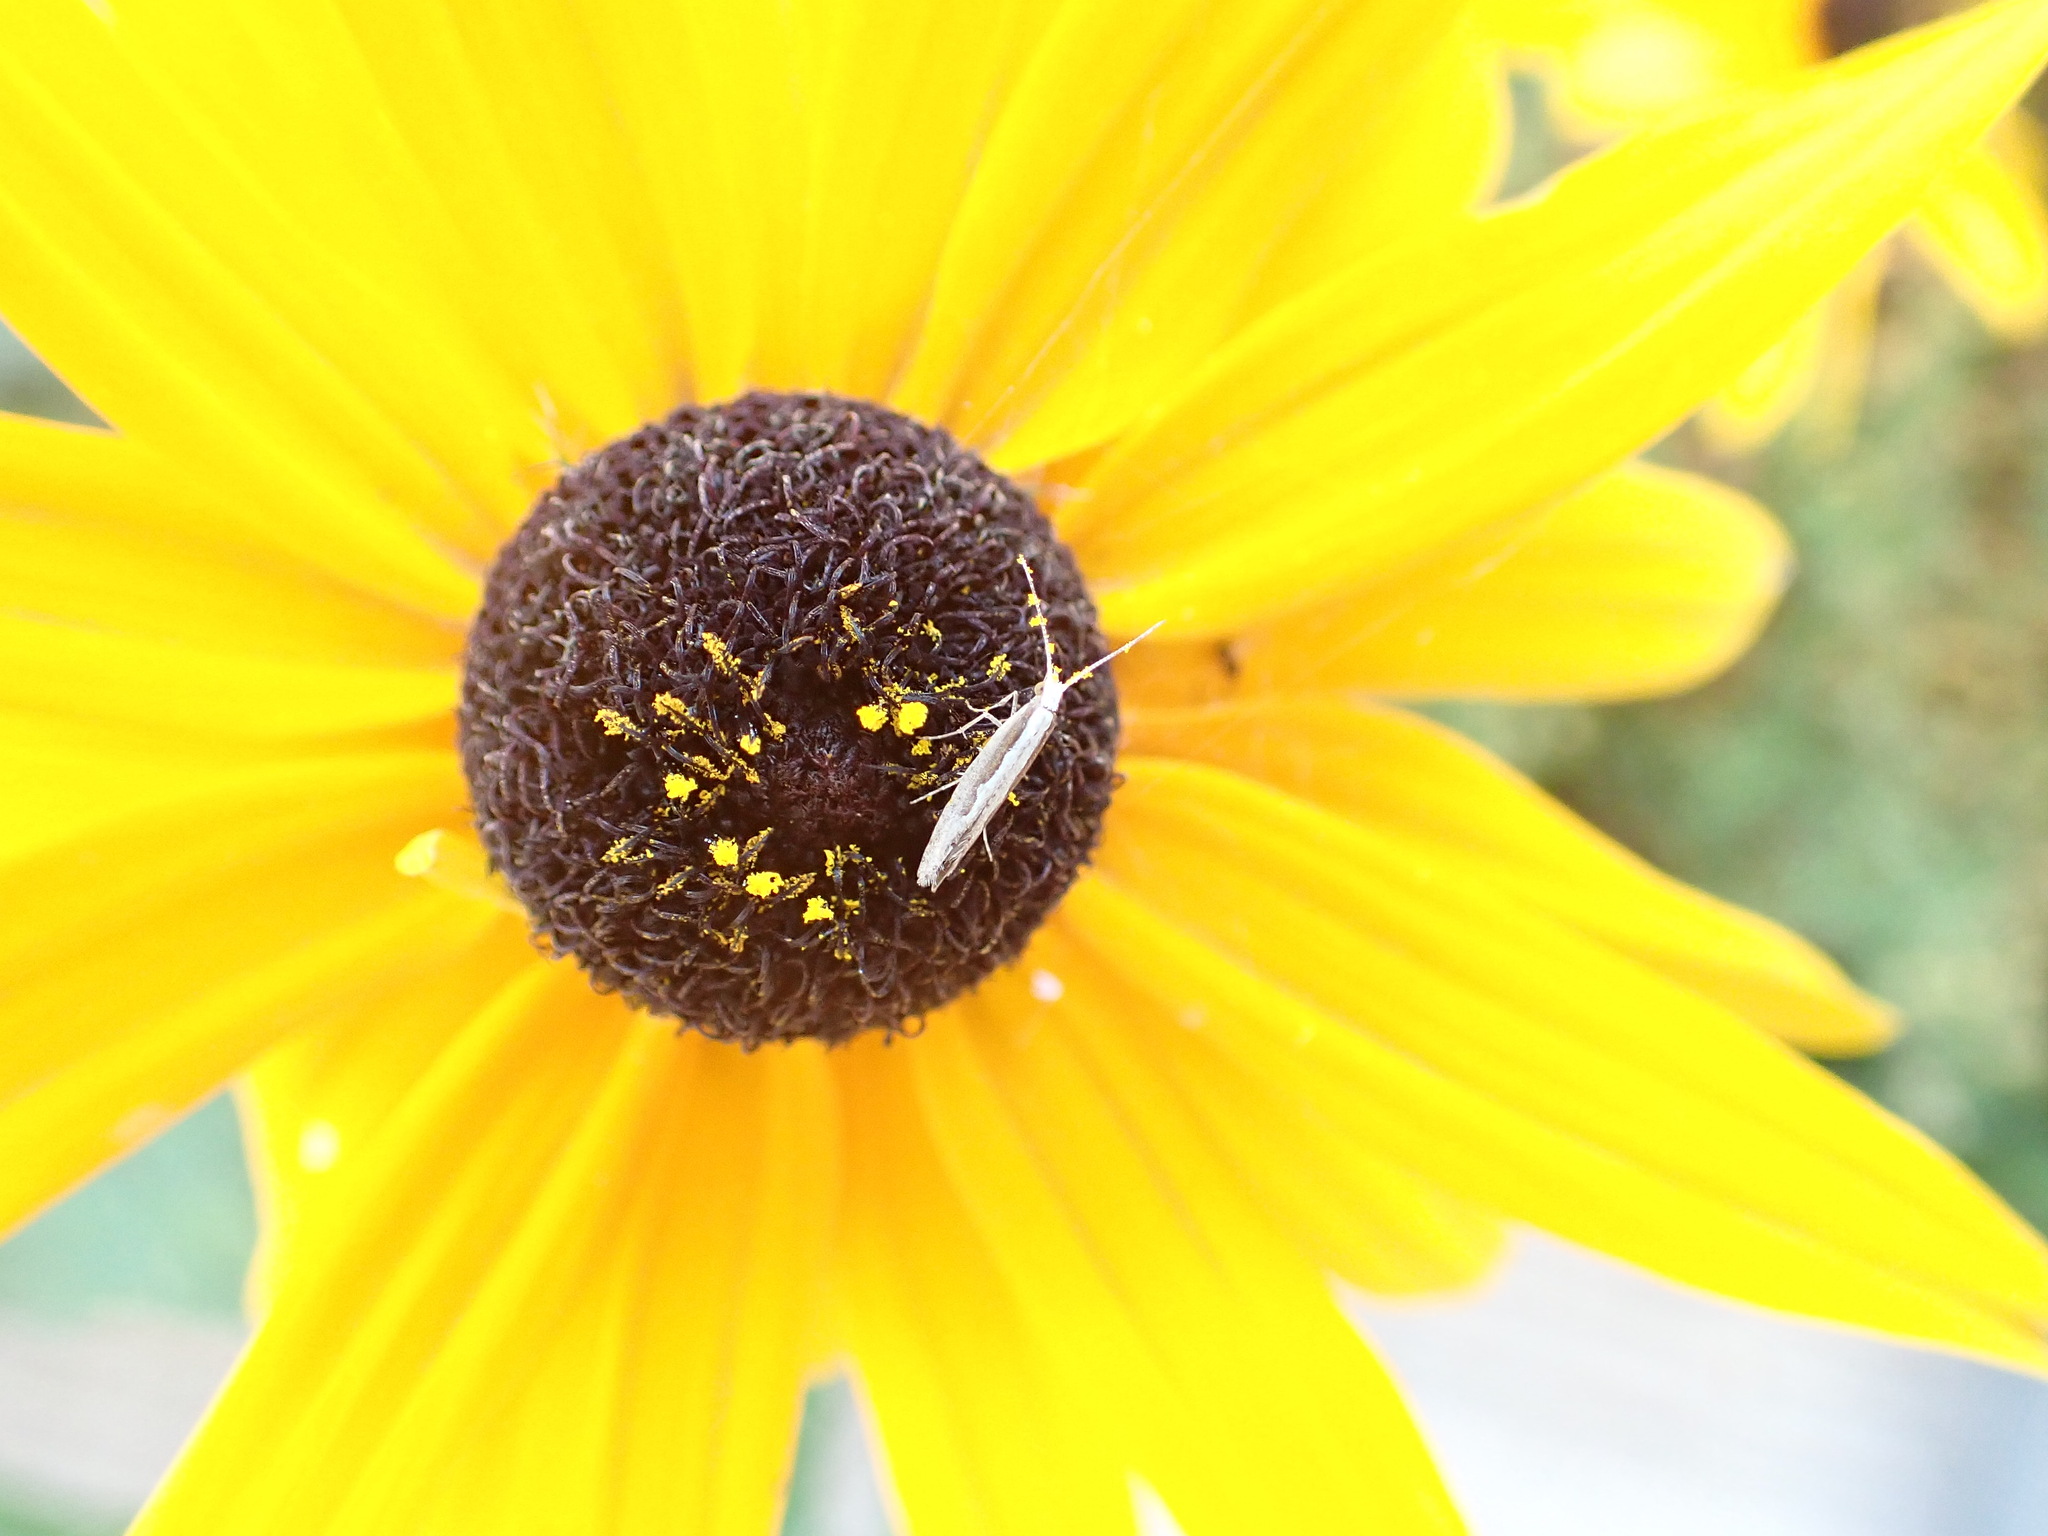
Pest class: diamondback_moth